Elijah

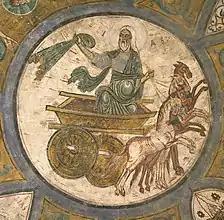

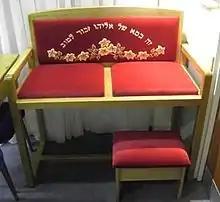
"Chair of Elijah" used during the brit milah (circumcision) ceremony. The Hebrew inscription reads "This is the chair of Elijah, remembered for Good."

According to 2 Kings 2:3–9, Elisha (Eliseus) and "the sons of the prophets" knew beforehand that Elijah would one day be assumed into heaven. Elisha asked Elijah to "let a double portion" of Elijah's "spirit" be upon him. Elijah agreed, with the condition that Elisha would see him be "taken".